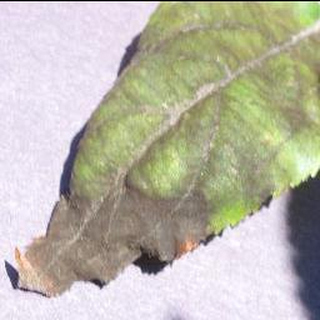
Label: apple_apple_scab